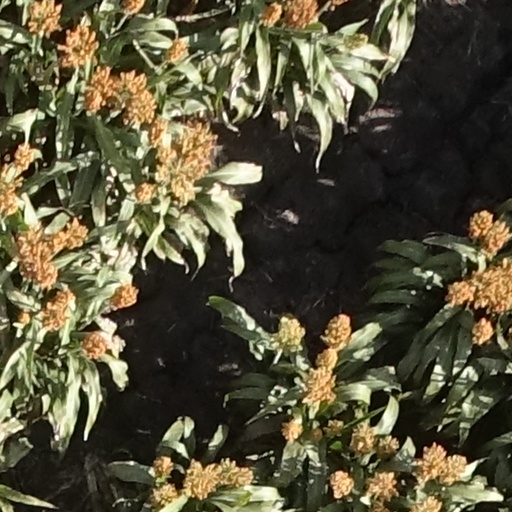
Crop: sorghum